Lake Winnipesaukee

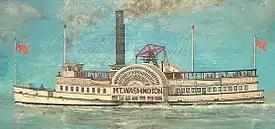
"The Mount Washington Under Full Speed Ahead", 2006, painted by Peter Buck

There are at least 258 natural islands on Lake Winnipesaukee that are at least above lake level and contain vegetation, about 130 of which are over in size. 26 of these are or larger: